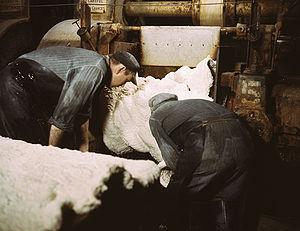
Le crêpe est une feuille de caoutchouc parfois utilisée pour renforcer les semelles des chaussures.